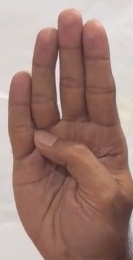
ASL sign: B